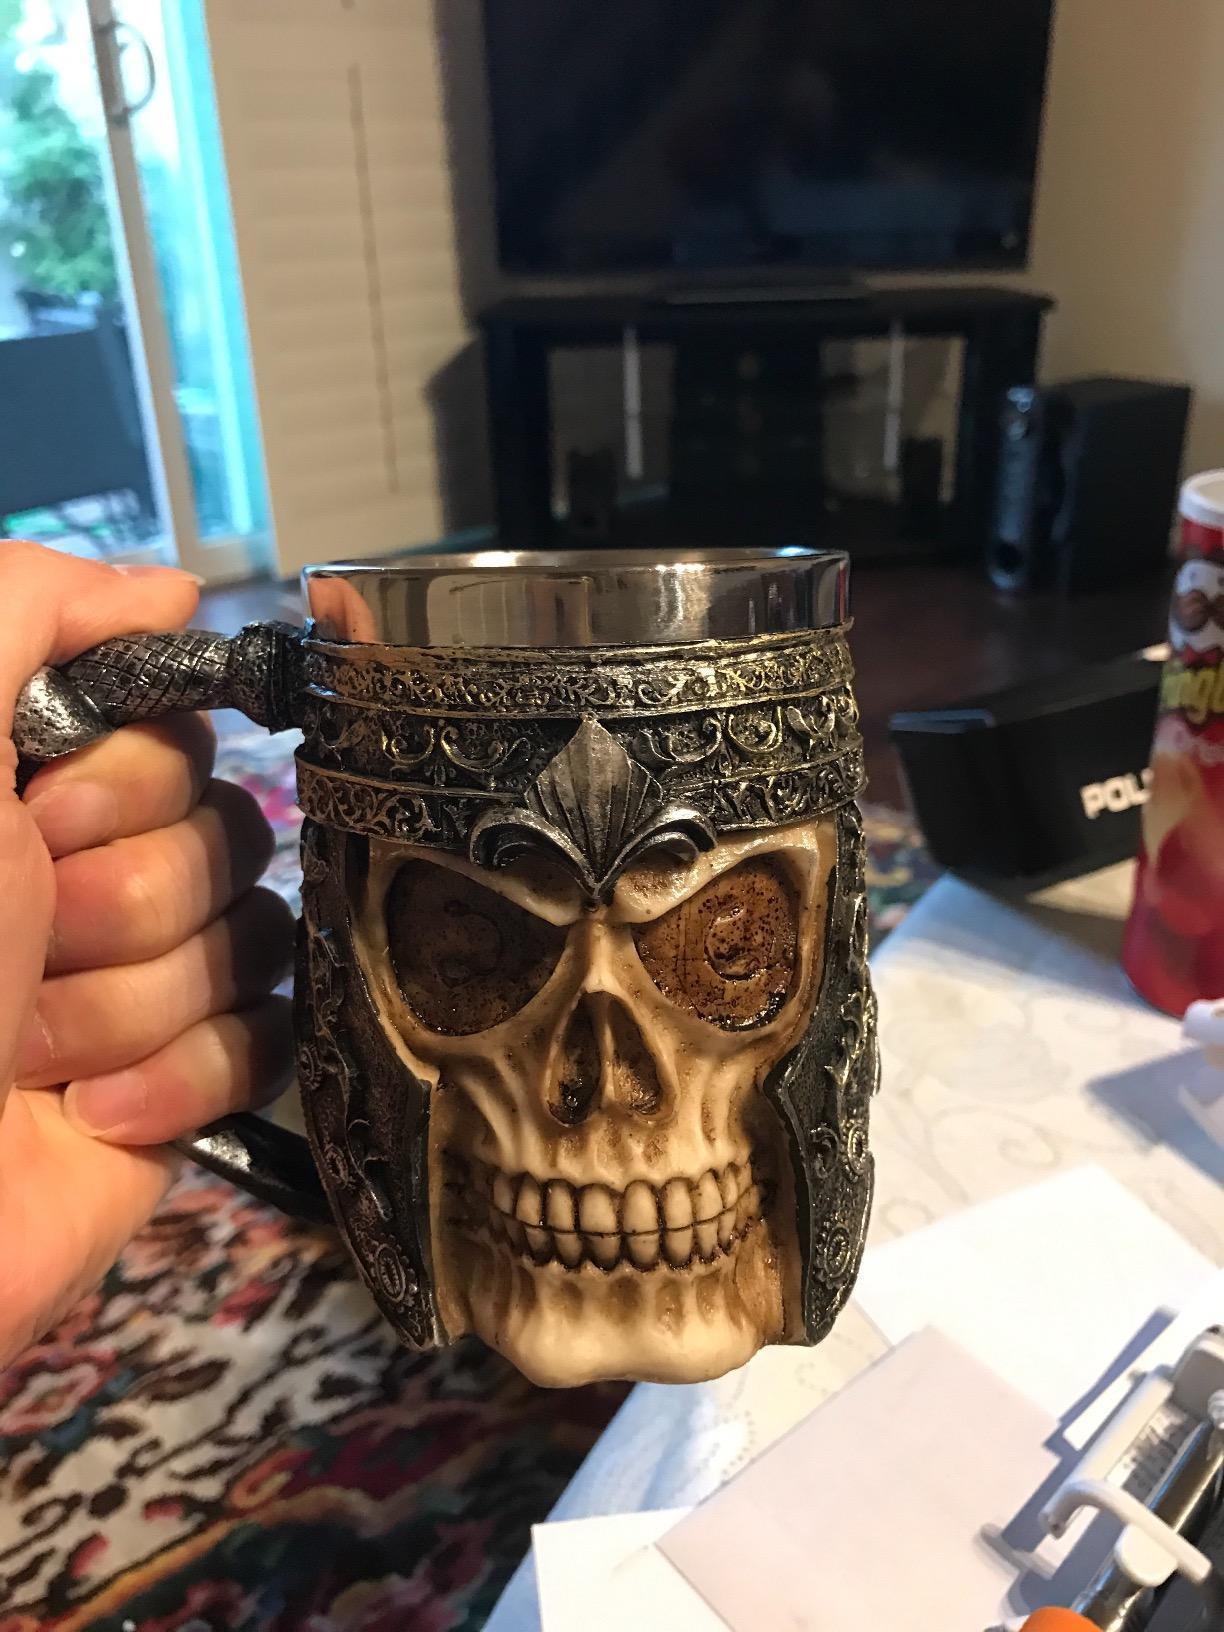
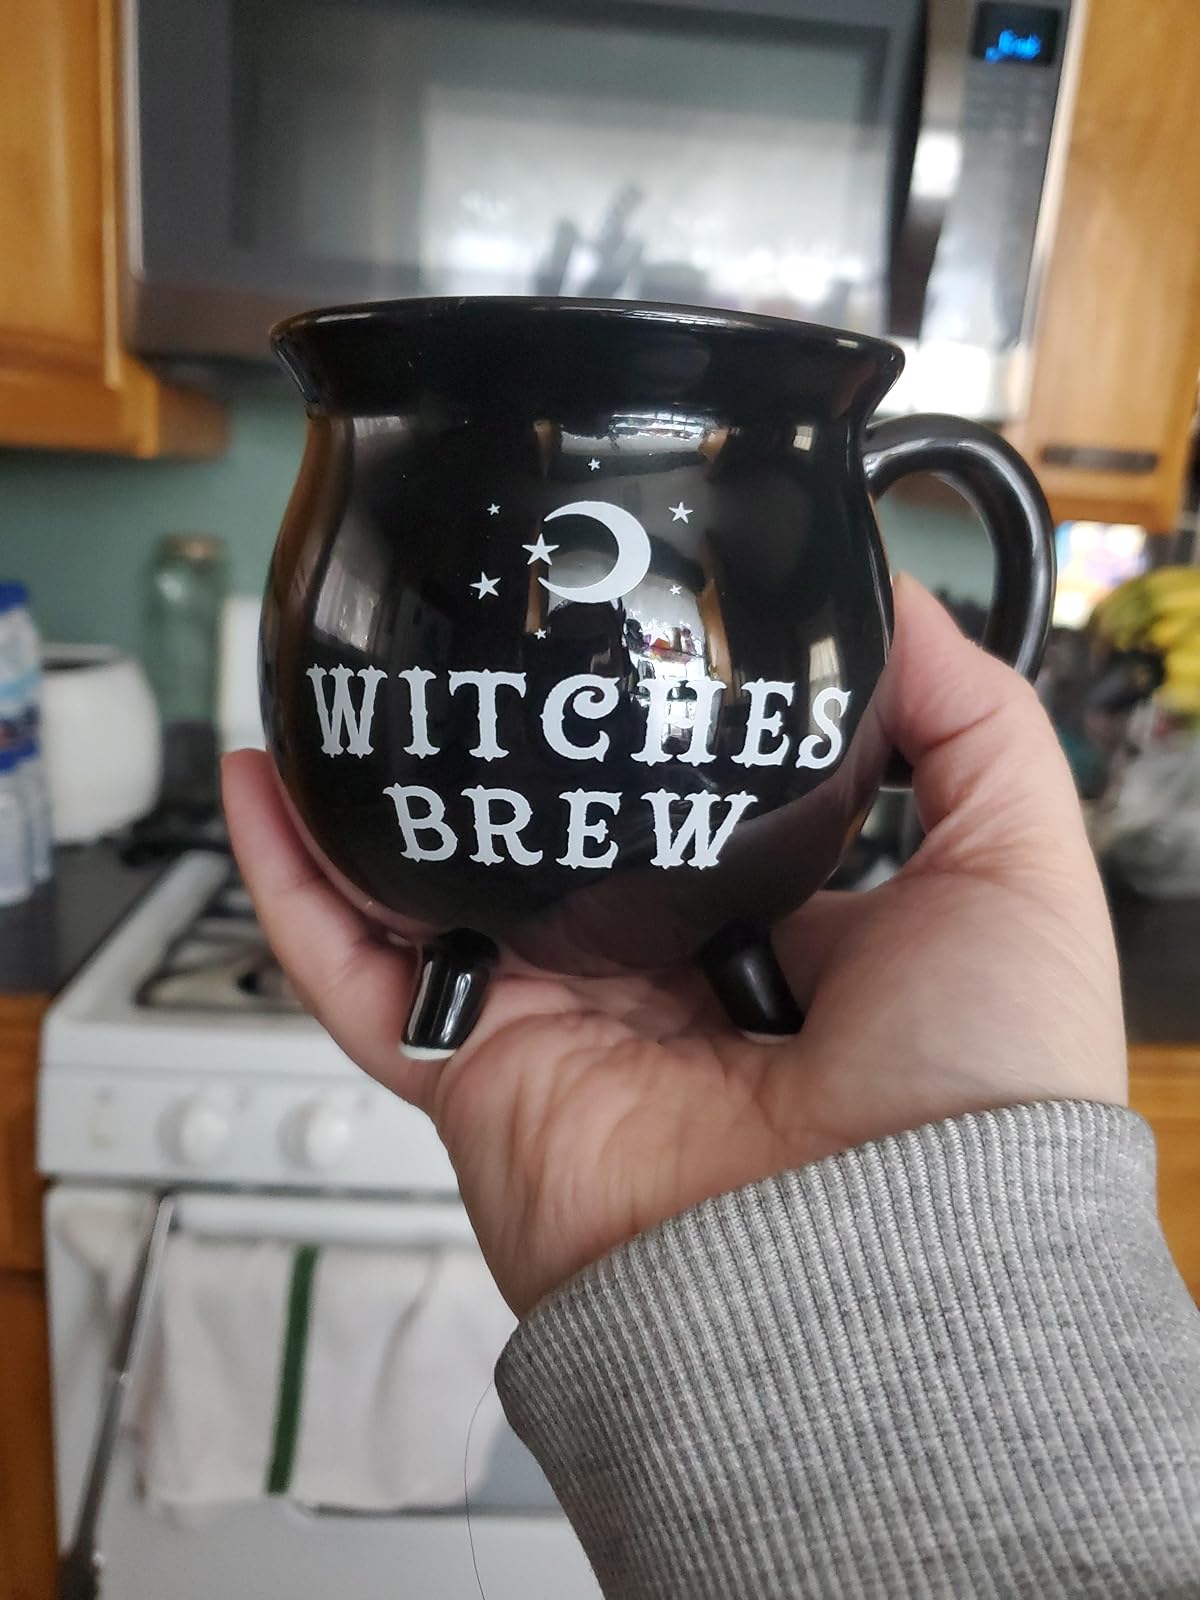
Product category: items_mug
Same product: no